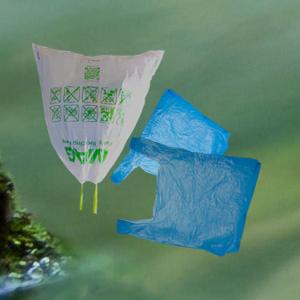
Label: plasticbags